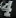
Number: 4